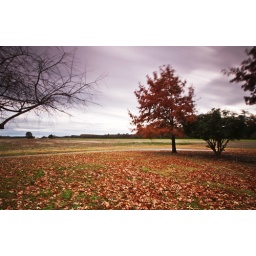
Playing around with a neutral density filter to get long exposures blurring cloud and tree movement.